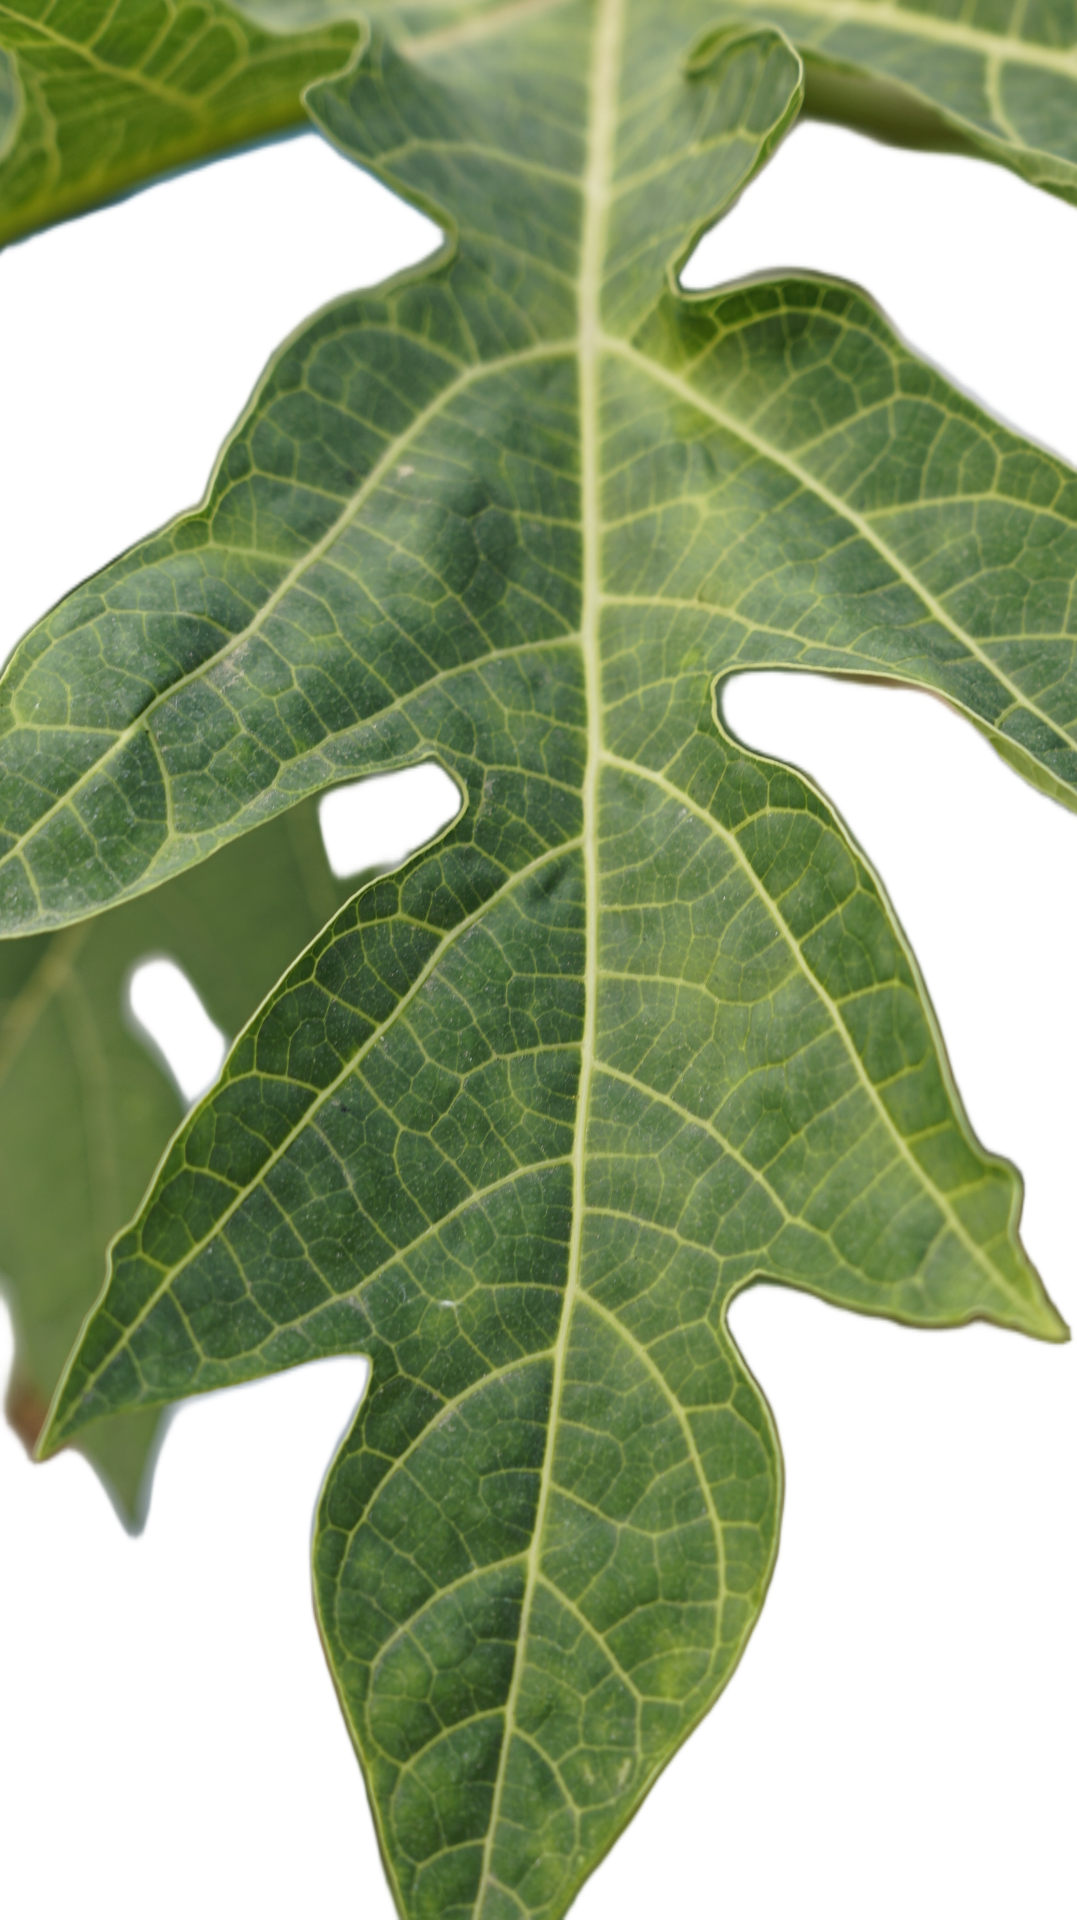
Crop: Papaya
Label: Curled_Yellow_Spot